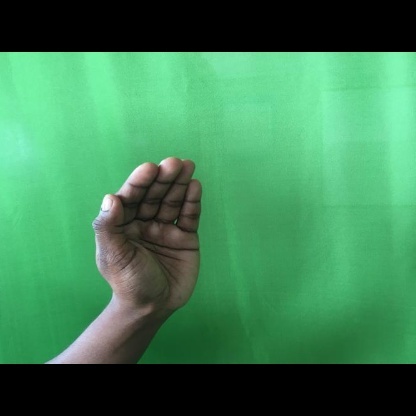
Mudra: Sarpasirsha